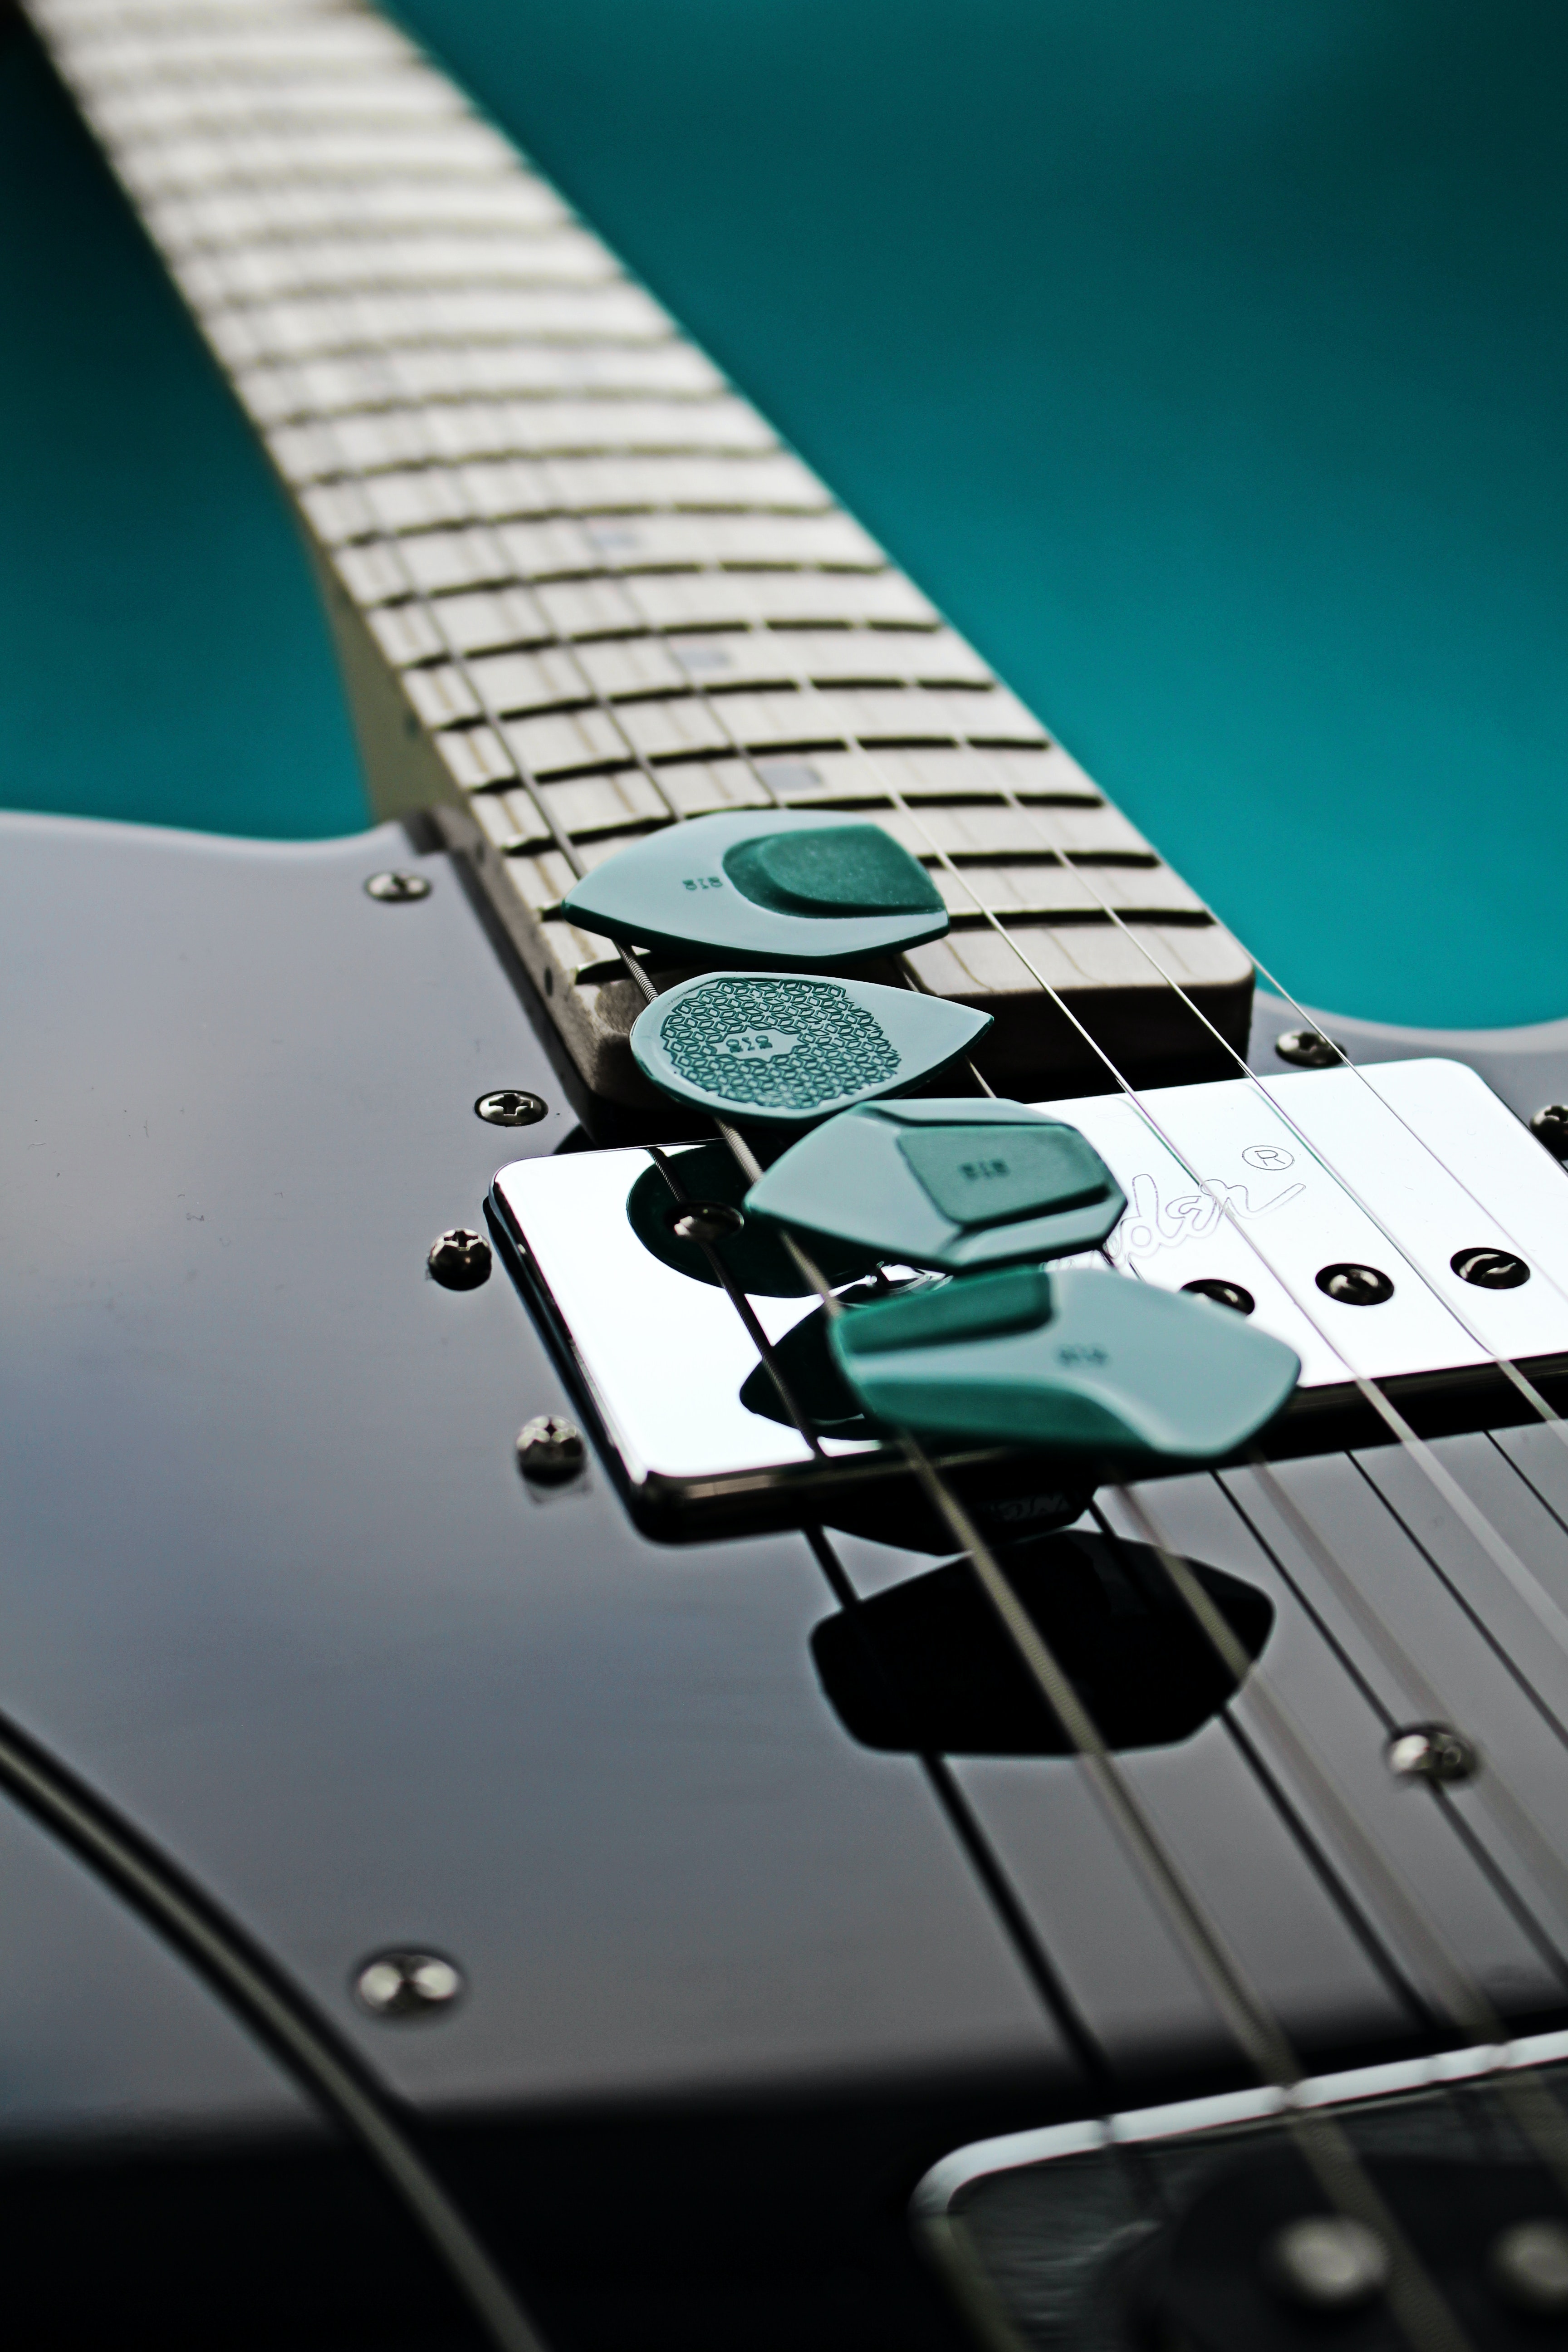
art, musical instrument, hood, guitar accessory, keyboard, string instrument accessory, electronic instrument, musical instrument accessory, electronic musical instrument, music, string instrument, input device, font, audio equipment, plucked string instruments, gadget, electronic device, electric blue, metal, office equipment, guitar, electric guitar, automotive design, wood, sky, communication device, automotive tire, macro photography, illustration, pattern, computer hardware, musician, folk instrument, automotive exterior, peripheral, still life photography, bass guitar, vehicle door